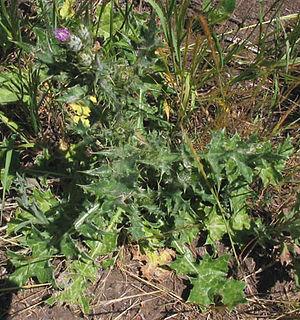
Carduus pycnocephalus, le Chardon à capitules denses est une espèce de plantes du genre Carduus et de la famille des Asteraceae. Originaire du pourtour méditerranéen, de l'Europe centrale et du Caucase, c'est une espèce introduite dans d'autres régions du monde où elle est devenue envahissante.